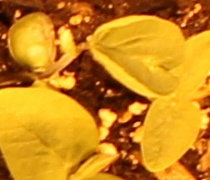
Label: Soybean